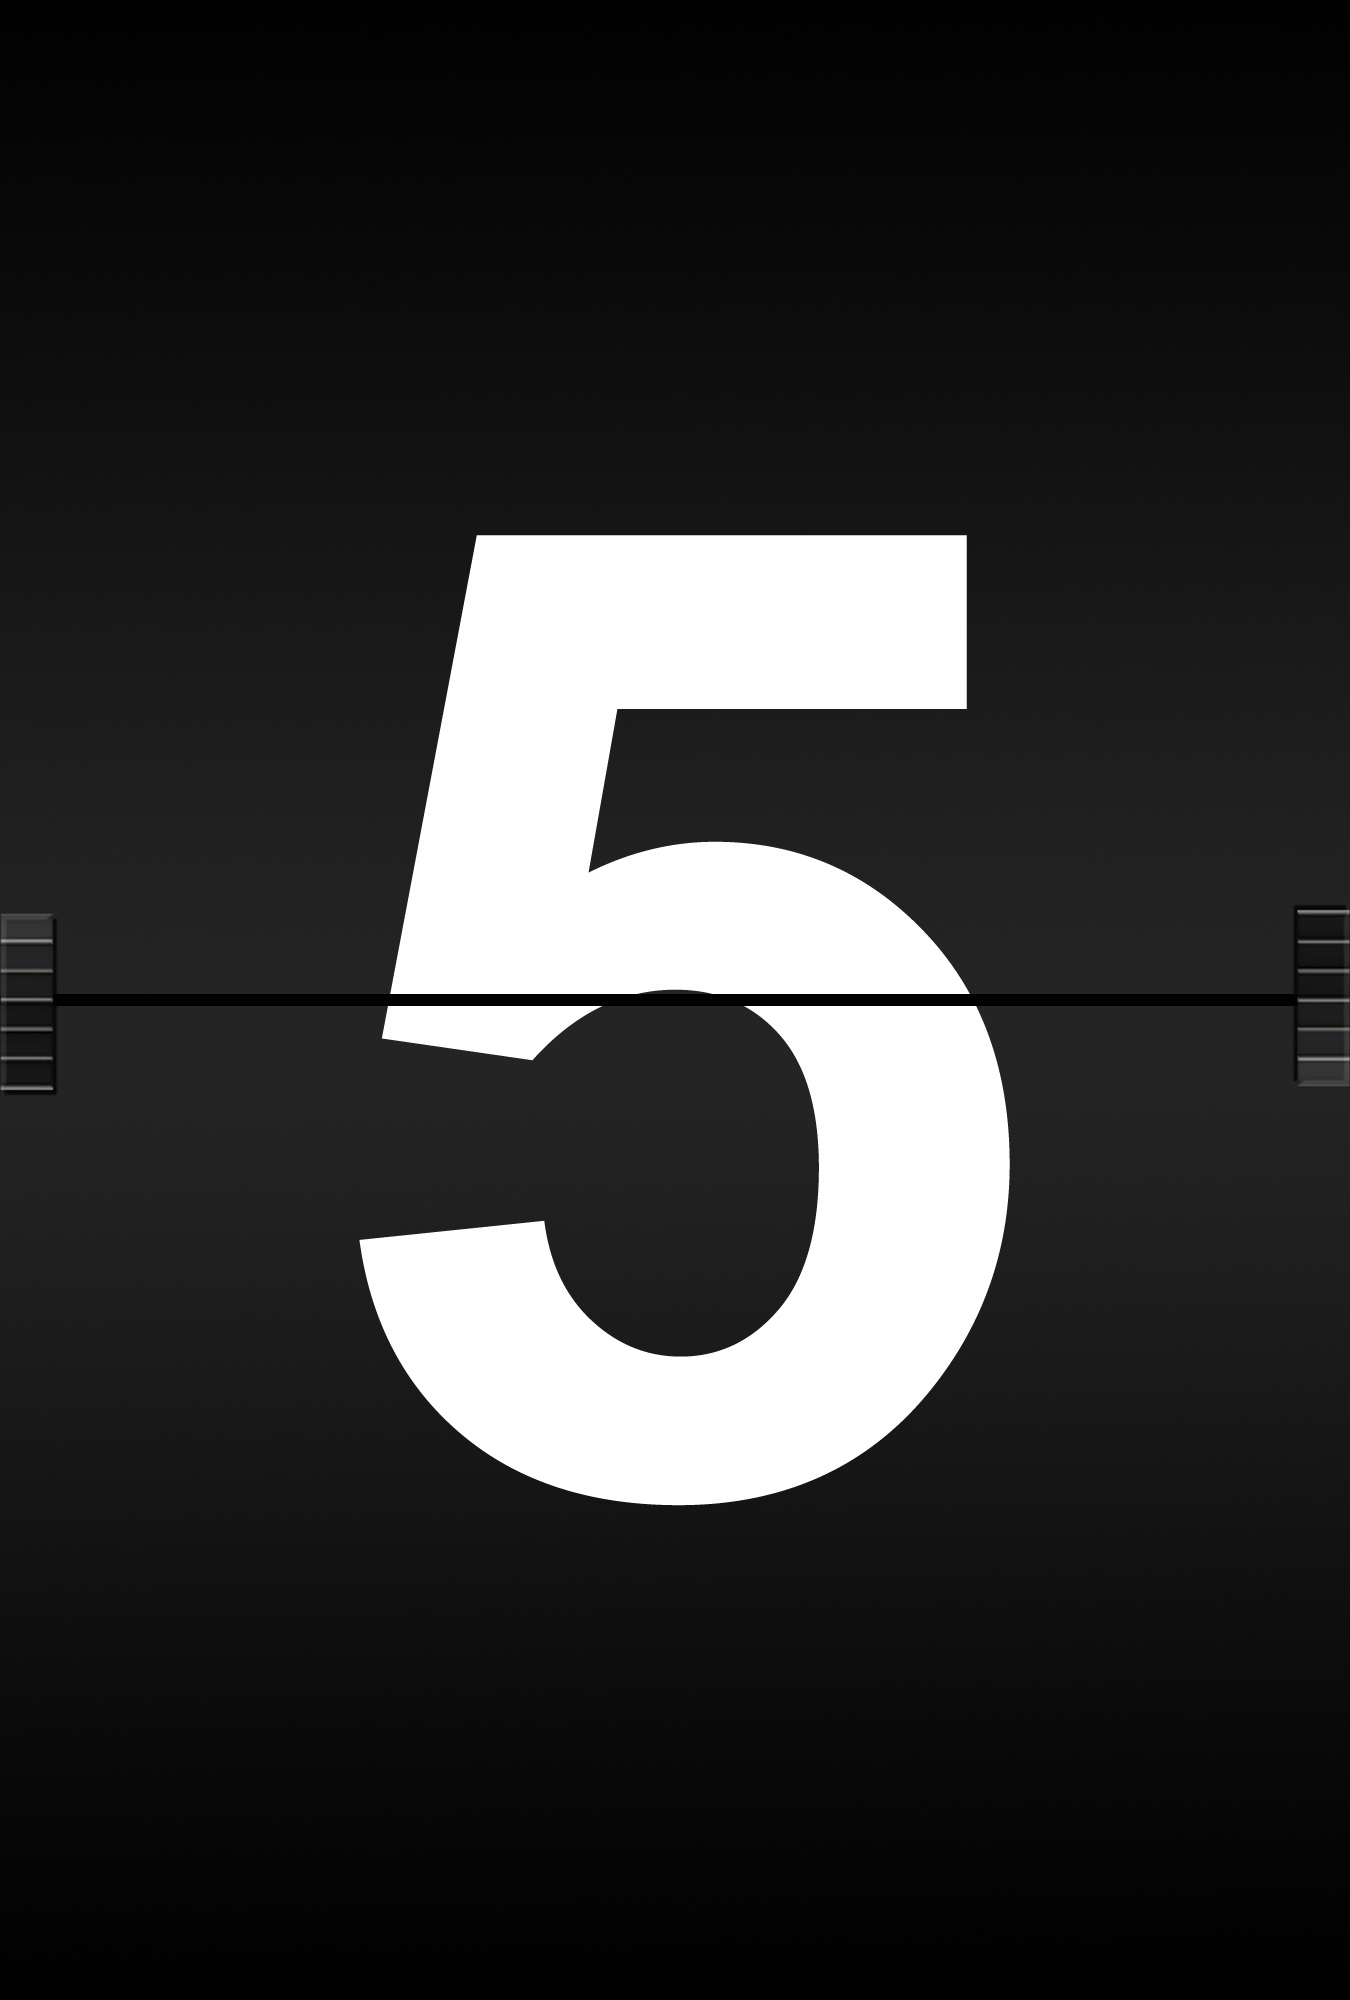
board, number, ad, airport, line, symbol, alphabet, communication, circle, brand, font, literacy, illustration, logo, text, diagram, school, 5, letters, information, railway station, leave, symbols, scoreboard, abc, timeline, screenshot, language, journal font, fuemf